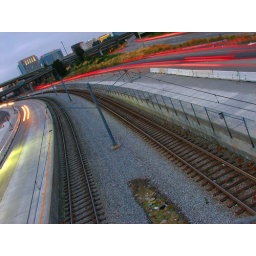
over vta's virgina street station(city light rail system) - highway 87, just south of downtown san jose, california